Stowe, Kilkhampton

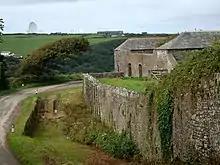
A closer view of the farm, with carriage washing pool

A range of stone buildings around a large courtyard, including a seven bedroom barton house with the Grenville arms sculpted above the front door, survives, located between the site of the demolished mansion and a surviving overgrown sunken garden believed to have adjoined the Tudor mansion house. The history of this barton house is not well recorded. Harper (1910) wrote: